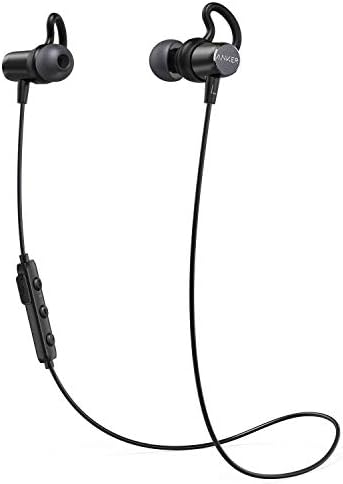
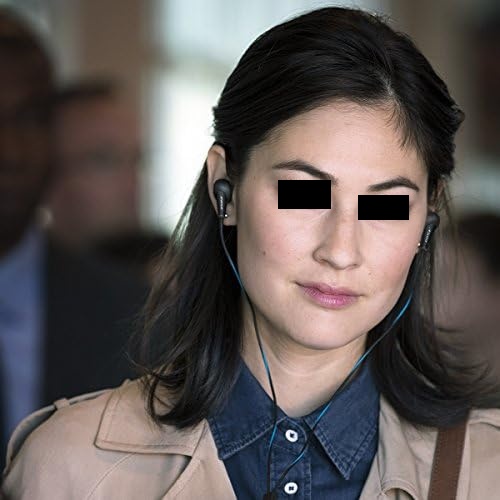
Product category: headphones
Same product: no